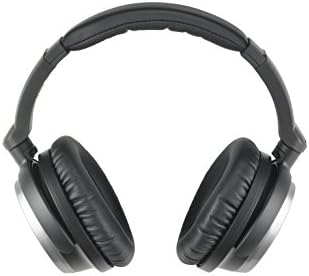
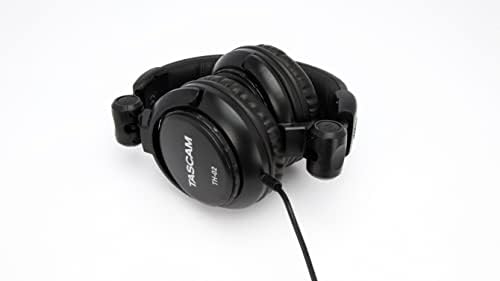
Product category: headphones
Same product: no